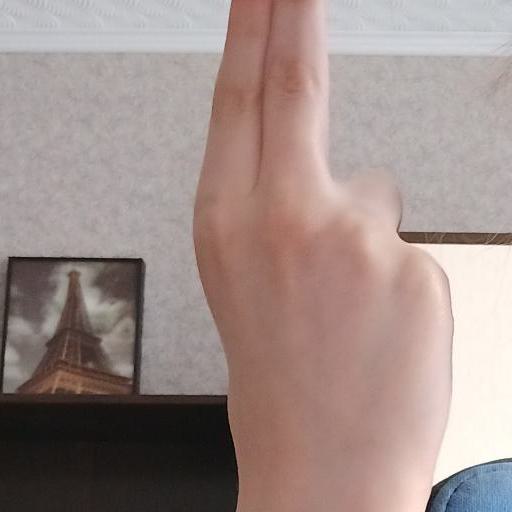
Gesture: two_up_inverted